Emil Winkler

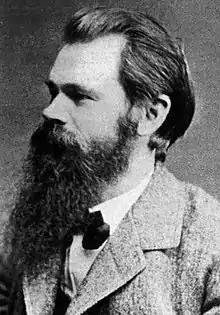
Emil Winkler

Emil Winkler (18 April 1835, Falkenberg bei Torgau – 27 August 1888, Berlin) was a German civil engineer, professor with broad academic interest including engineering mechanics, railway engineering, bridge engineering. Emil Winkler was first to formulate and solve a problem of elastic beam on deformable foundation. The model of a beam on elastic foundation which assumes linear force-deflection relationship is known as Winkler Foundation.